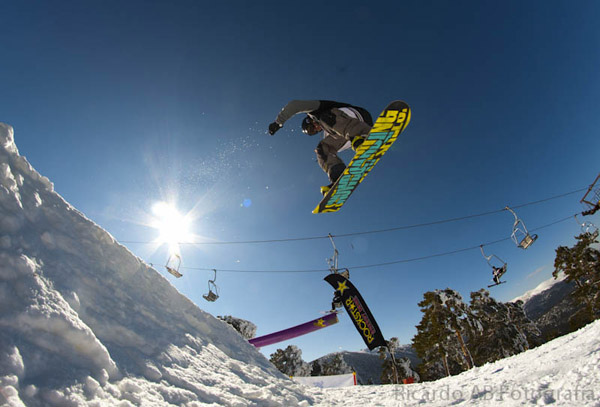
user: Given an image and a question. Answer the question in a short answer. Question: What is the material used in snowboard? Short Answer:
assistant: fiberglass